Walt Disney

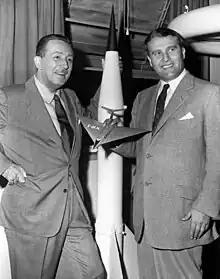
Disney in 1954 with Wernher von Braun

For several years Disney had been considering building a theme park. When he visited Griffith Park in Los Angeles with his daughters, he wanted to be in a clean, unspoiled park, where both children and their parents could have fun. He visited the Tivoli Gardens in Copenhagen, Denmark, and was heavily influenced by the cleanliness and layout of the park. In March 1952, he received zoning permission to build a theme park in Burbank, near the Disney studios. This site proved too small, and a larger plot in Anaheim, south of the studio, was purchased. To distance the project from the studiowhich might attract the criticism of shareholdersDisney formed WED Enterprises (now Walt Disney Imagineering) and used his own money to fund a group of designers and animators to work on the plans; those involved became known as "Imagineers". After obtaining bank funding he invited other stockholders, American Broadcasting-Paramount Theatrespart of American Broadcasting Company (ABC)and Western Printing and Lithographing Company. In mid-1954, Disney sent his Imagineers to every amusement park in the U.S. to analyze what worked and what pitfalls or problems there were in the various locations and incorporated their findings into his design. Construction work started in July 1954, and Disneyland opened in July 1955; the opening ceremony was broadcast on ABC, which reached 70 million viewers. The park was designed as a series of themed lands, linked by the central Main Street, U.S.A.a replica of the main street in his hometown of Marceline. The connected themed areas were Adventureland, Frontierland, Fantasyland and Tomorrowland. The park also contained the narrow gauge Disneyland Railroad that linked the lands; around the outside of the park was a high berm to separate the park from the outside world. An editorial in "The New York Times" considered that Disney had "tastefully combined some of the pleasant things of yesterday with fantasy and dreams of tomorrow". Although there were early minor problems with the park, it was a success, and after a month's operation, Disneyland was receiving over 20,000 visitors a day; by the end of its first year, it attracted 3.6 million guests.